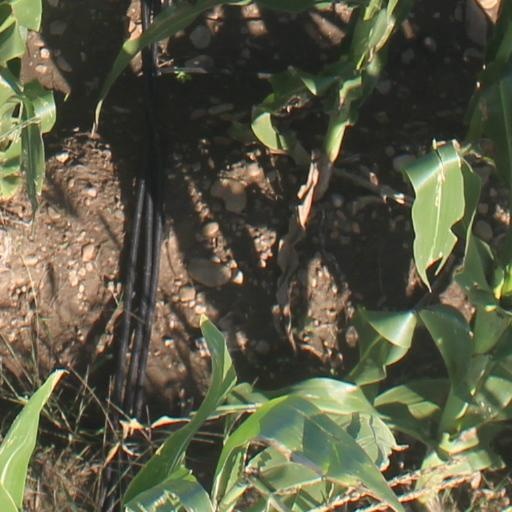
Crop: maize; corn